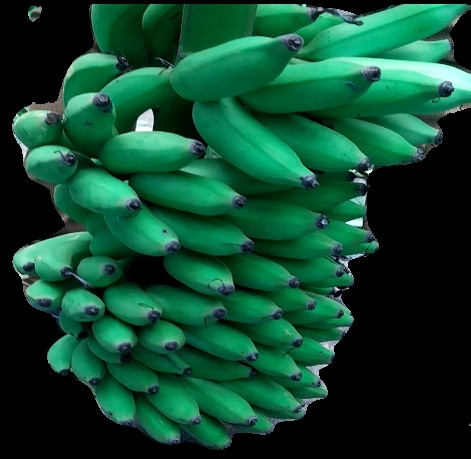
Variety: elakki-bale
Grade: grade1